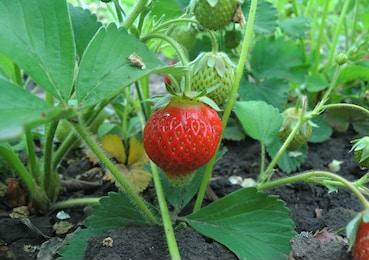
Label: Strawberry